James Bay

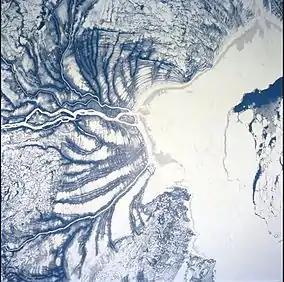
Hannah Bay at the southern end of James Bay

James Bay represents the southern extent of the Arctic Archipelago Marine ecozone. While the coastal areas are primarily in the Hudson Plains, the northeastern coast bordering Quebec is in the Taiga Shield ecozone. This rocky and hilly eastern shore forms the western edge of the Canadian Shield in Quebec and as such, the main habitat is boreal forest of the Eastern Canadian Shield taiga ecoregion. The western shore, however, is characterised by broad tundra lowlands that are an extension of the Hudson Bay Lowlands, and the vegetation is mostly muskeg bog. A large portion of this area is part of the Polar Bear Provincial Park. Ringed seals are common elsewhere along James Bay and polar bears can be seen hunting the seals as prey. Beluga whales within James Bay basin could be distinct from those found in Hudson Bay.